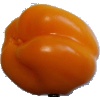
Label: yellow_pepper